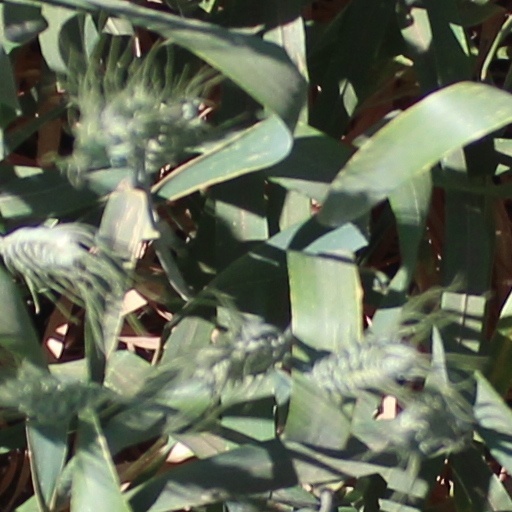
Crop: wheat